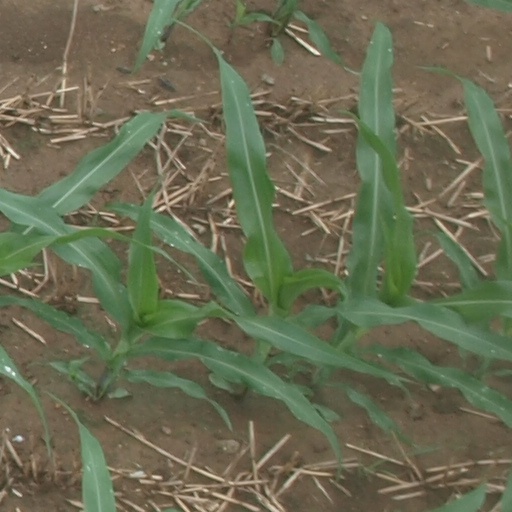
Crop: maize; corn